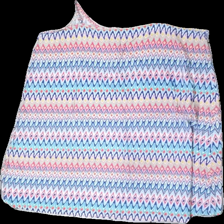
View: back
Type: Tunic
Category: Ladies
Brand: Cellbes
Colors: Blue, Pink, Purple, Multicolor
Material: 50% cotton, 50% viscose
Pattern: Other
Cut: Loose, C-collar
Size: 42
Season: Summer
Price range: <50
Recommended usage: Export
Description: Patterned summer tunic
Comment: Crooked seam